Royal Newfoundland Regiment

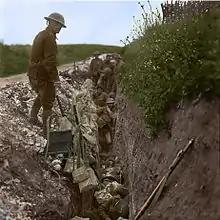
Colourized photo of soldiers in St. John's Road, a support trench, behind the British forward line at Beaumont Hamel, 1916

During the First World War Newfoundland was a largely rural Dominion of the British Empire with a population of 240,000 people, and not yet part of Canada, having, along with the Imperial fortress colony of Bermuda, been left out of the 1867 confederation of the other colonies of British North America to form the Dominion of Canada (the Colony of Newfoundland had become the Dominion of Newfoundland in 1907). The outbreak of the First World War in 1914 led the Government of Newfoundland to recruit a force for service with the British Army. Even though the island had not possessed any formal army organization since 1870, enough men soon volunteered that a whole battalion was formed, and later maintained throughout the war. The first recruits in the regiment were nicknamed the "Blue Puttees" due to the unusual colour of the puttees, chosen due to the shortage of dark khaki woolen material on the island. The blue puttees were quickly abandoned when the first five hundred reached England in October 1914. The headquarters for recruiting and training was supplied by the Church Lads' Brigade, as was the nucleus of the command structure. In fact, the first man to enlist was also a member of the CLB. Bermudian-born Sir Joseph Outerbridge, who had been the Commanding Officer of the CLB from 1890 to 1894, was the Vice President of the Patriotic Association of Newfoundland, which raised and maintained the Newfoundland Regiment, two of his sons serving in the regiment on the Western Front.